Colin Keith-Johnston

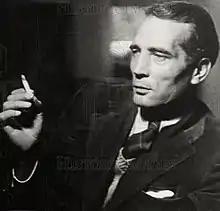
Publicity photo, dated 1950

Keith-Johnston was born in London, the son of Robert Keith-Johnston and Jessy Macfie, and was a prominent actor of the stage. As well as film appearances, he appeared onstage as Stanhope in the first production of "Journey's End" in the United States.